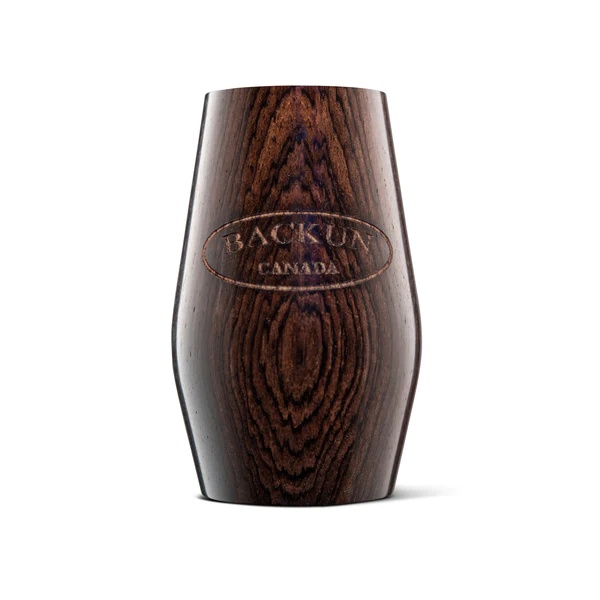
Backun Fatboy Grenadilla 65mm Bb Clarinet Barrel
The Fatboy is at home in the world's most prestigious concert halls, famous jazz clubs, and everywhere in between. It's our best-selling barrel, and for good reason. Artists who are called upon to interpret a wide variety of music appreciate the Fatboy Barrel's unique flexibility and versatility. This brand new Backun Barrel will take your playing to the next level! Feel free to reach out to the shop with any questions you may have!
Brand: Backun
Category: Arts & Entertainment > Hobbies & Creative Arts > Musical Instrument & Orchestra Accessories > Woodwind Instrument Accessories > Clarinet Accessories > Clarinet Parts > Clarinet Barrels